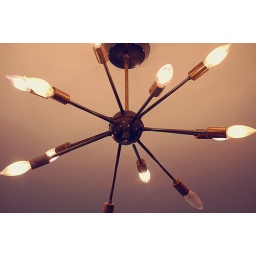
Crazy lamp at my Grandma's house in Yonkers. Some bulbs work, some don't, some bulbs are unique from the others.